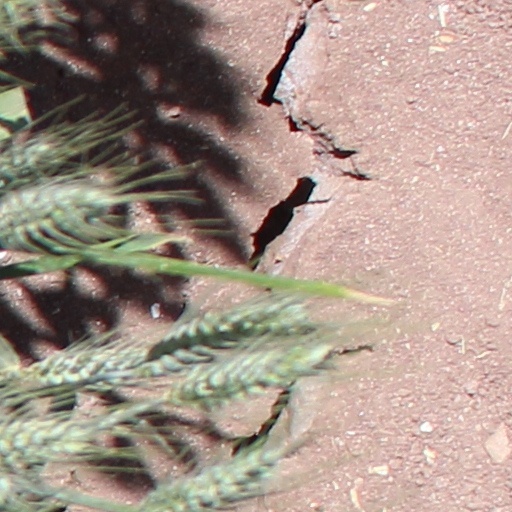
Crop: wheat